May 2014 San Diego County wildfires

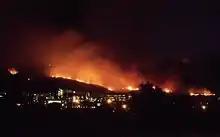
The Cocos Fire burning above CSU San Marcos, on May 14, 2014

The Cocos Fire, previously known as the "Twin Oaks Fire", was a wildfire that ignited on May 14 in San Marcos, in the hills south of California State University, San Marcos. The Cocos Fire quickly spread into western Escondido. The fire destroyed more than 40 buildings, including a dozen single-family homes. Property damage from the fire is estimated at more than $5.7 million. Three minor injuries were reported. The Cocos Fire was finally extinguished on May 22, 2014.